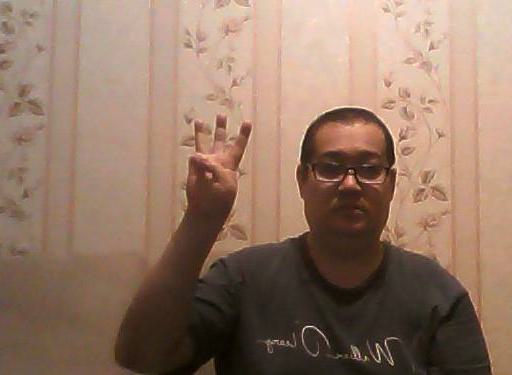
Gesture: three